The Dover Boys at Pimento University

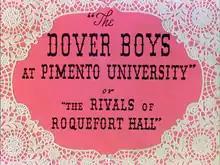
Title card

The Dover Boys at Pimento University; or, The Rivals of Roquefort Hall (also known as The Dover Boys) is a 1942 Warner Bros. "Merrie Melodies" cartoon directed by Chuck Jones. The short was released on September 10, 1942. The cartoon is a parody of the Rover Boys, a popular juvenile fiction book series of the early 20th century.